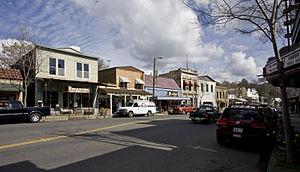
Angel Camp est la seule ville incorporée du comté de Calaveras, en Californie. Au recensement de 2010, sa population est de 3 836 habitants.